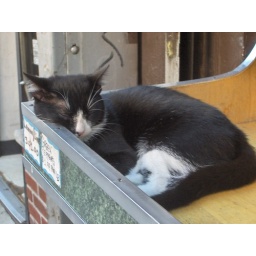
sleeping in a fruit shelf